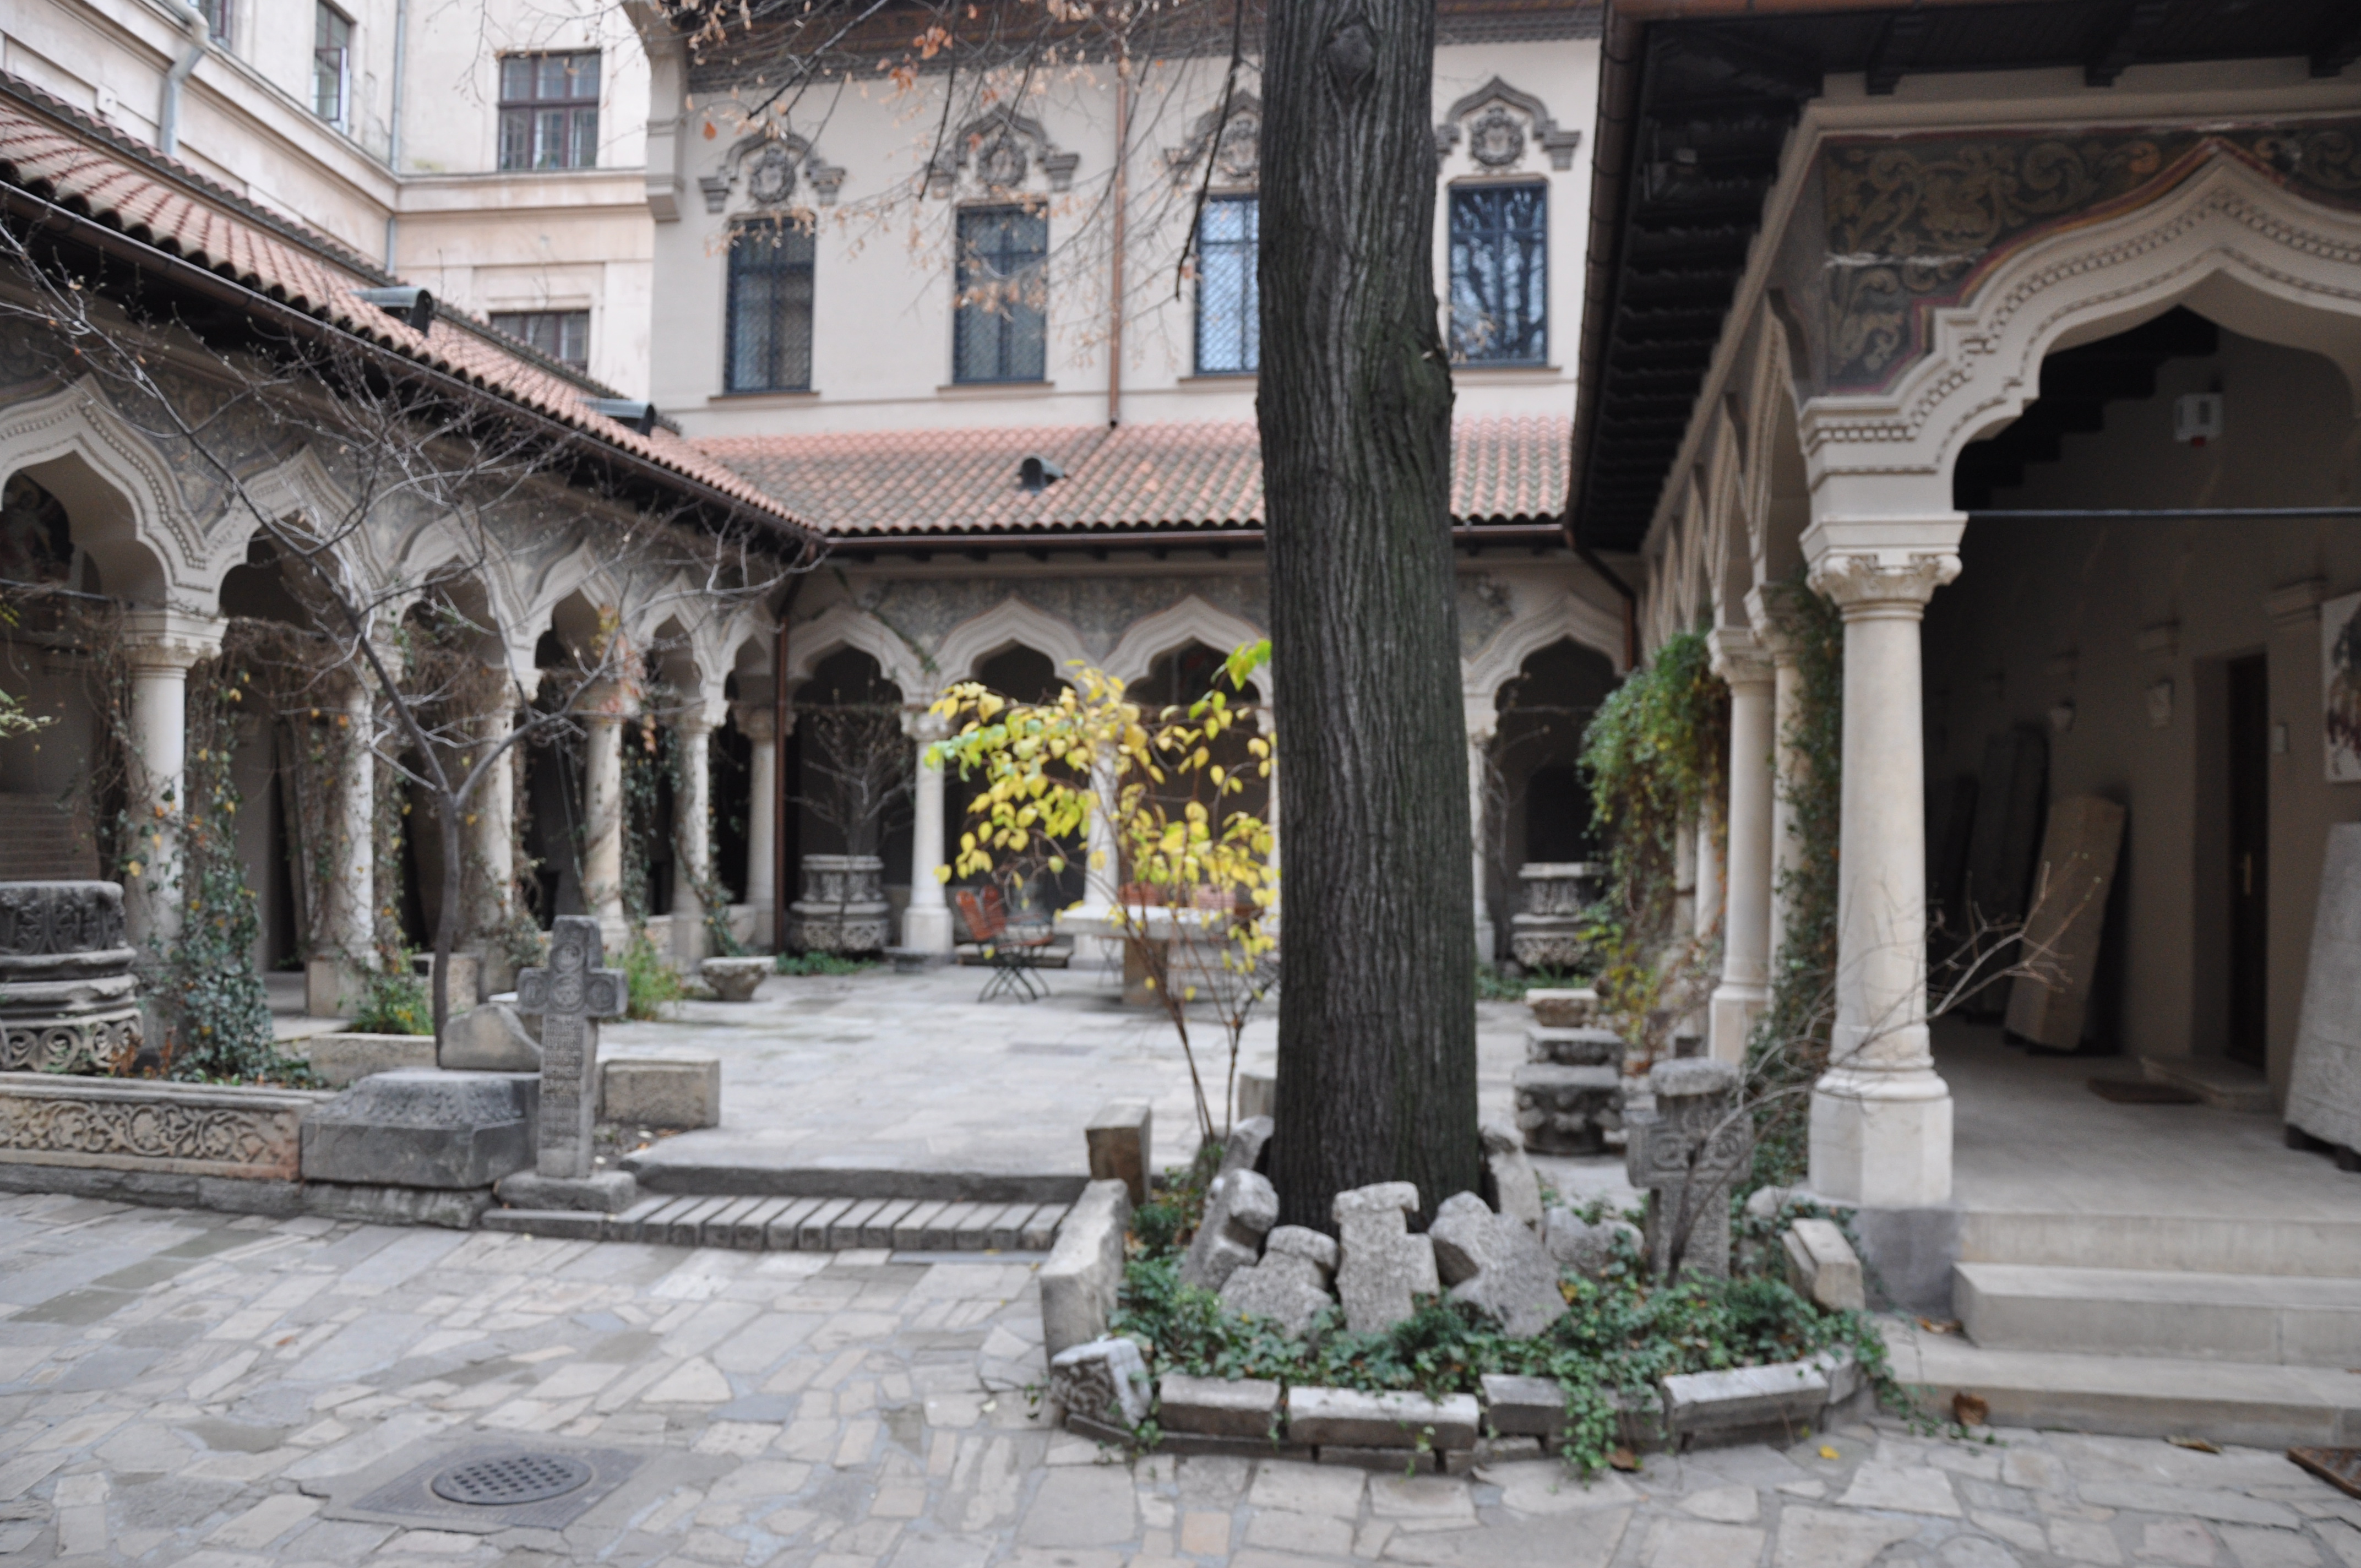
architecture, photography, mansion, building, palace, monument, photo, europe, religion, church, christian, place of worship, photos, religious, free, de, courtyard, temple, monastery, churches, shrine, fotografie, christianity, romana, orthodox, eastern, estate, romania, bucharest, convent, bor, biserica, arhitectura, orthodoxy, romanian, ortodoxa, patrimoniu, ortodox, manastirea, manastire, ortodoxia, ortodoxie, ecclesiastical, bisericeasc, cladire, edificiu, bucuresti, centrulvechi, lipscani, lmibiiaa19464, stavro, stavropoleos, brancovenesc, 1724, cre tinism, cre tin, ancient history